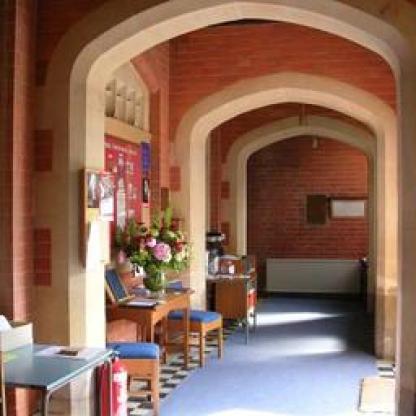
Scene: Indoor